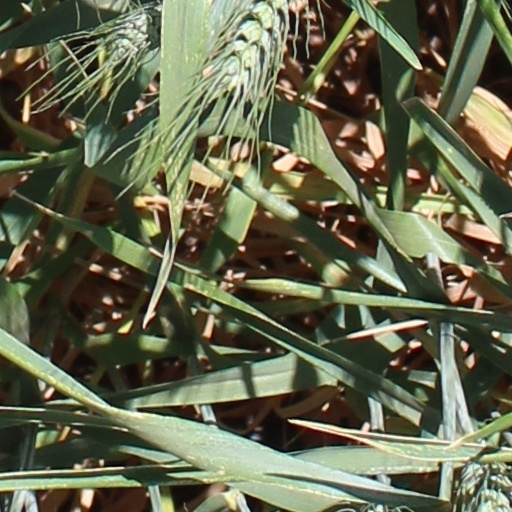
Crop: wheat